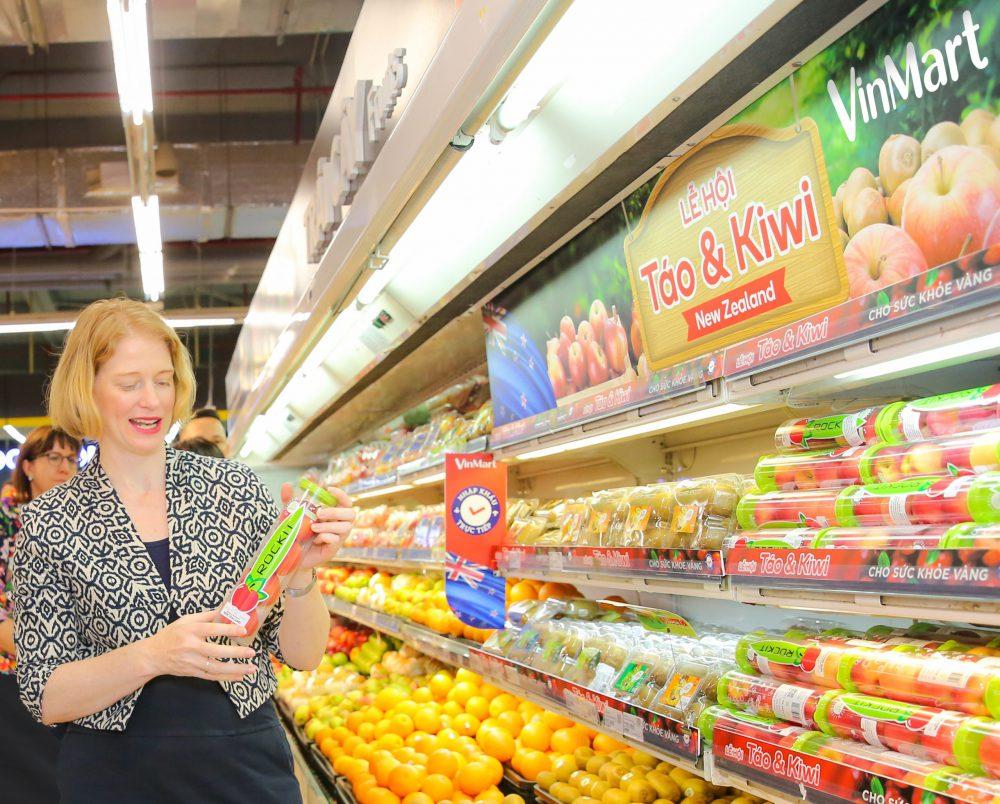
người phụ nữ đang cầm một mặt hàng hoa quả ở trên tay